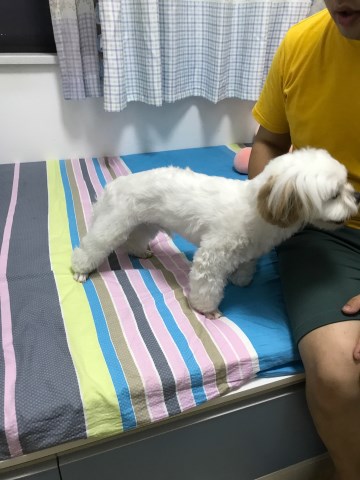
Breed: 361-n000123-Shih_Tzu